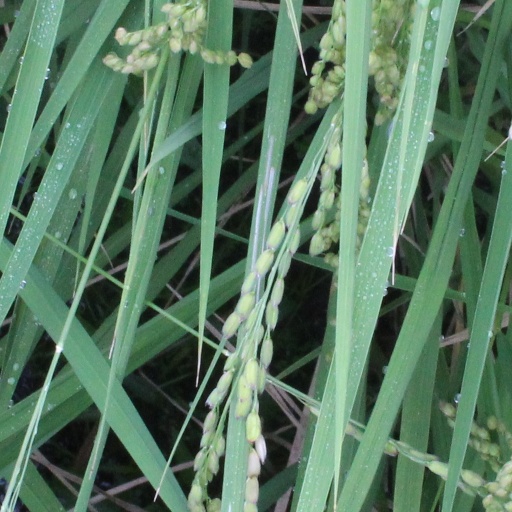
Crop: rice